Syro-Malabar Church

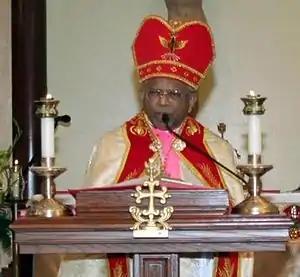
Varkey Vithayathil, Major Archbishop of the Syro-Malabar Catholic Church from 1999 until his death in 2011

East Syriac liturgy has three anaphorae: those of the Holy Apostles (Saints Mar Addai and Mar Mari), Mar Theodore Mpašqana, and Mar Nestorius. The first is the most popularly and extensively used. The second is used (except when the third is ordered) from Advent to Palm Sunday. The third was traditionally used on the Epiphany and the feasts of St. John the Baptist and of the Greek Doctors, both of which occur in Epiphany-tide on the Wednesday of the Rogation of the Ninevites, and on Maundy Thursday. The same pro-anaphoral part (Liturgy of the Word) serves for all three.